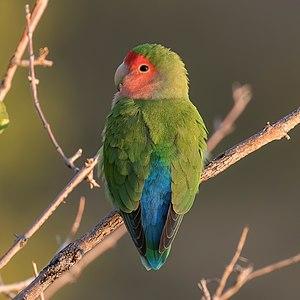
L'Inséparable rosegorge est une des neuf espèces d'inséparables, groupe de petits perroquets africains.